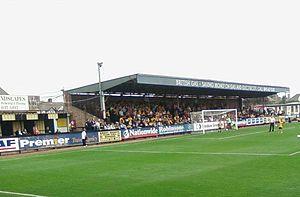
L'Abbey Stadium est un stade de football situé à Cambridge, en Angleterre. Il s'agit du stade du Cambridge United Football Club. Depuis 1932, sa capacité maximale est de 8 127 spectateurs. Le Cambridge Regional College F.C., centre de formation du Cambridge United, jouait ses matches à domicile dans ce stade de 2006 jusqu'à sa dissolution en 2014.